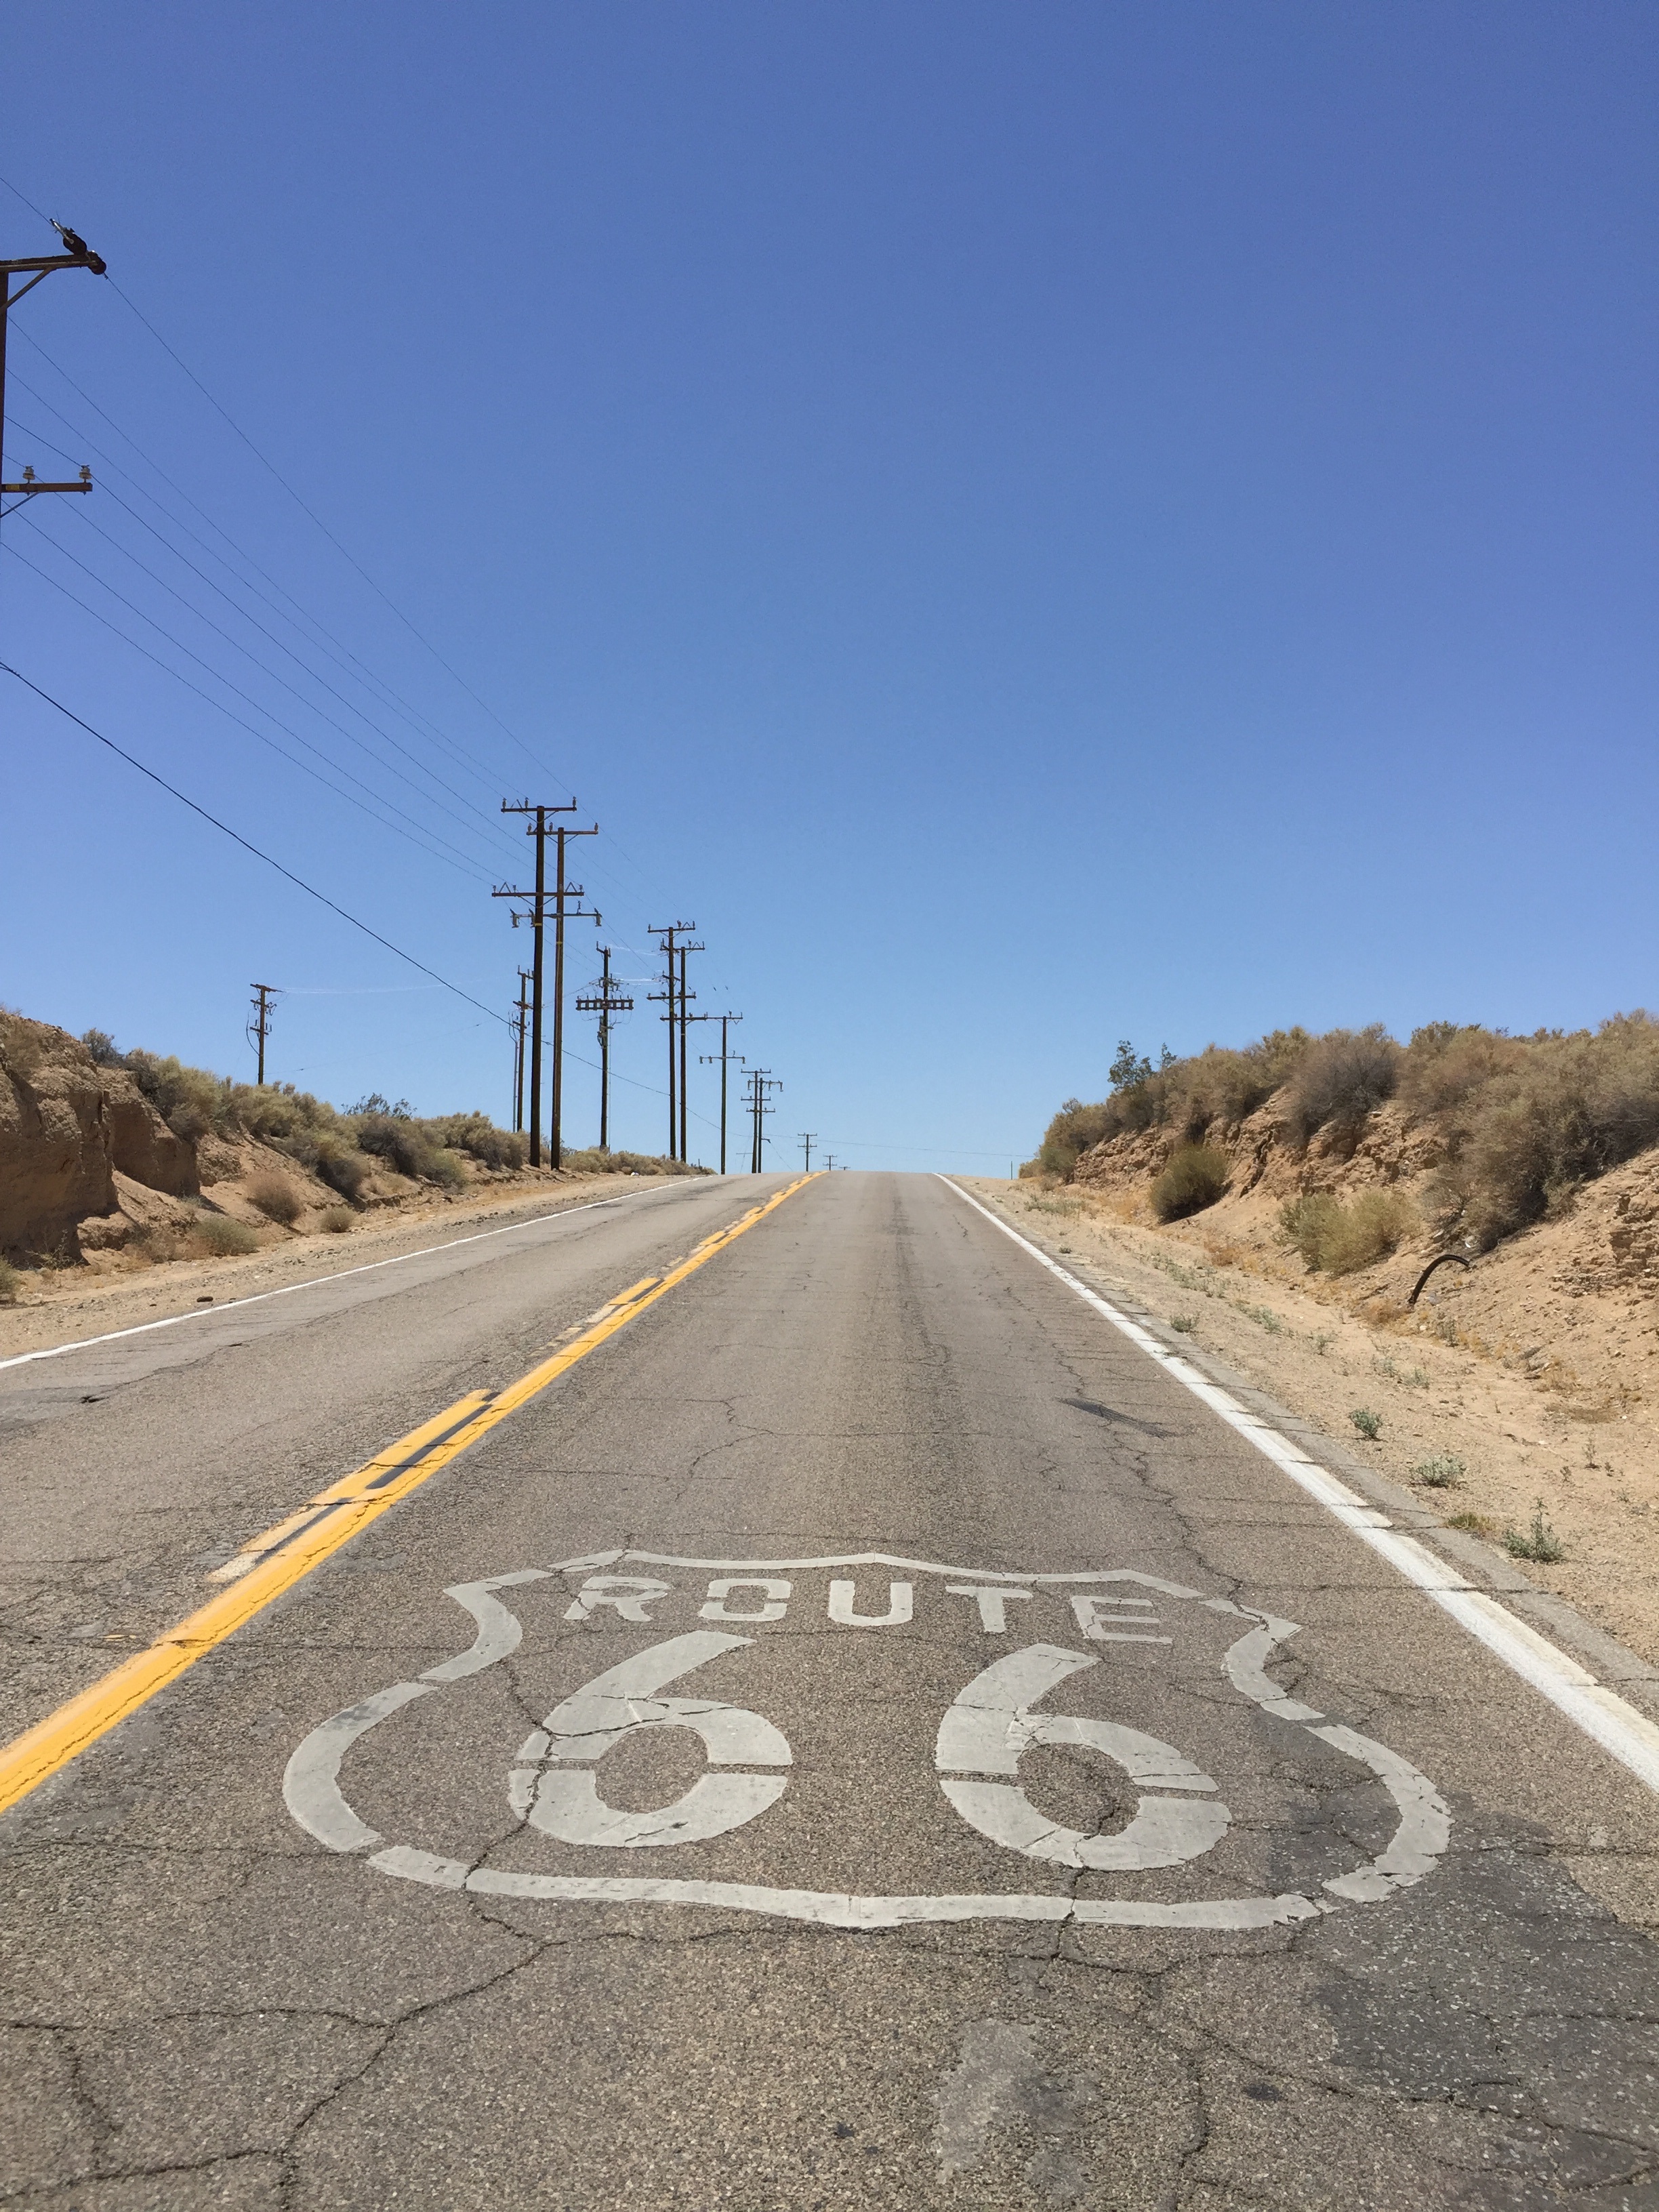
mountain, road, highway, asphalt, walkway, lane, road trip, infrastructure, road surface, nonbuilding structure, controlled access highway